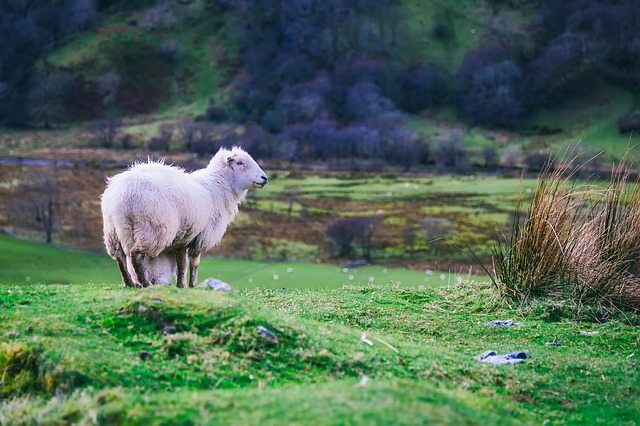
Label: sheep